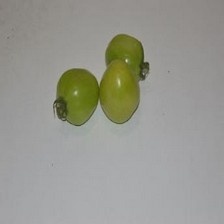
Label: tomato